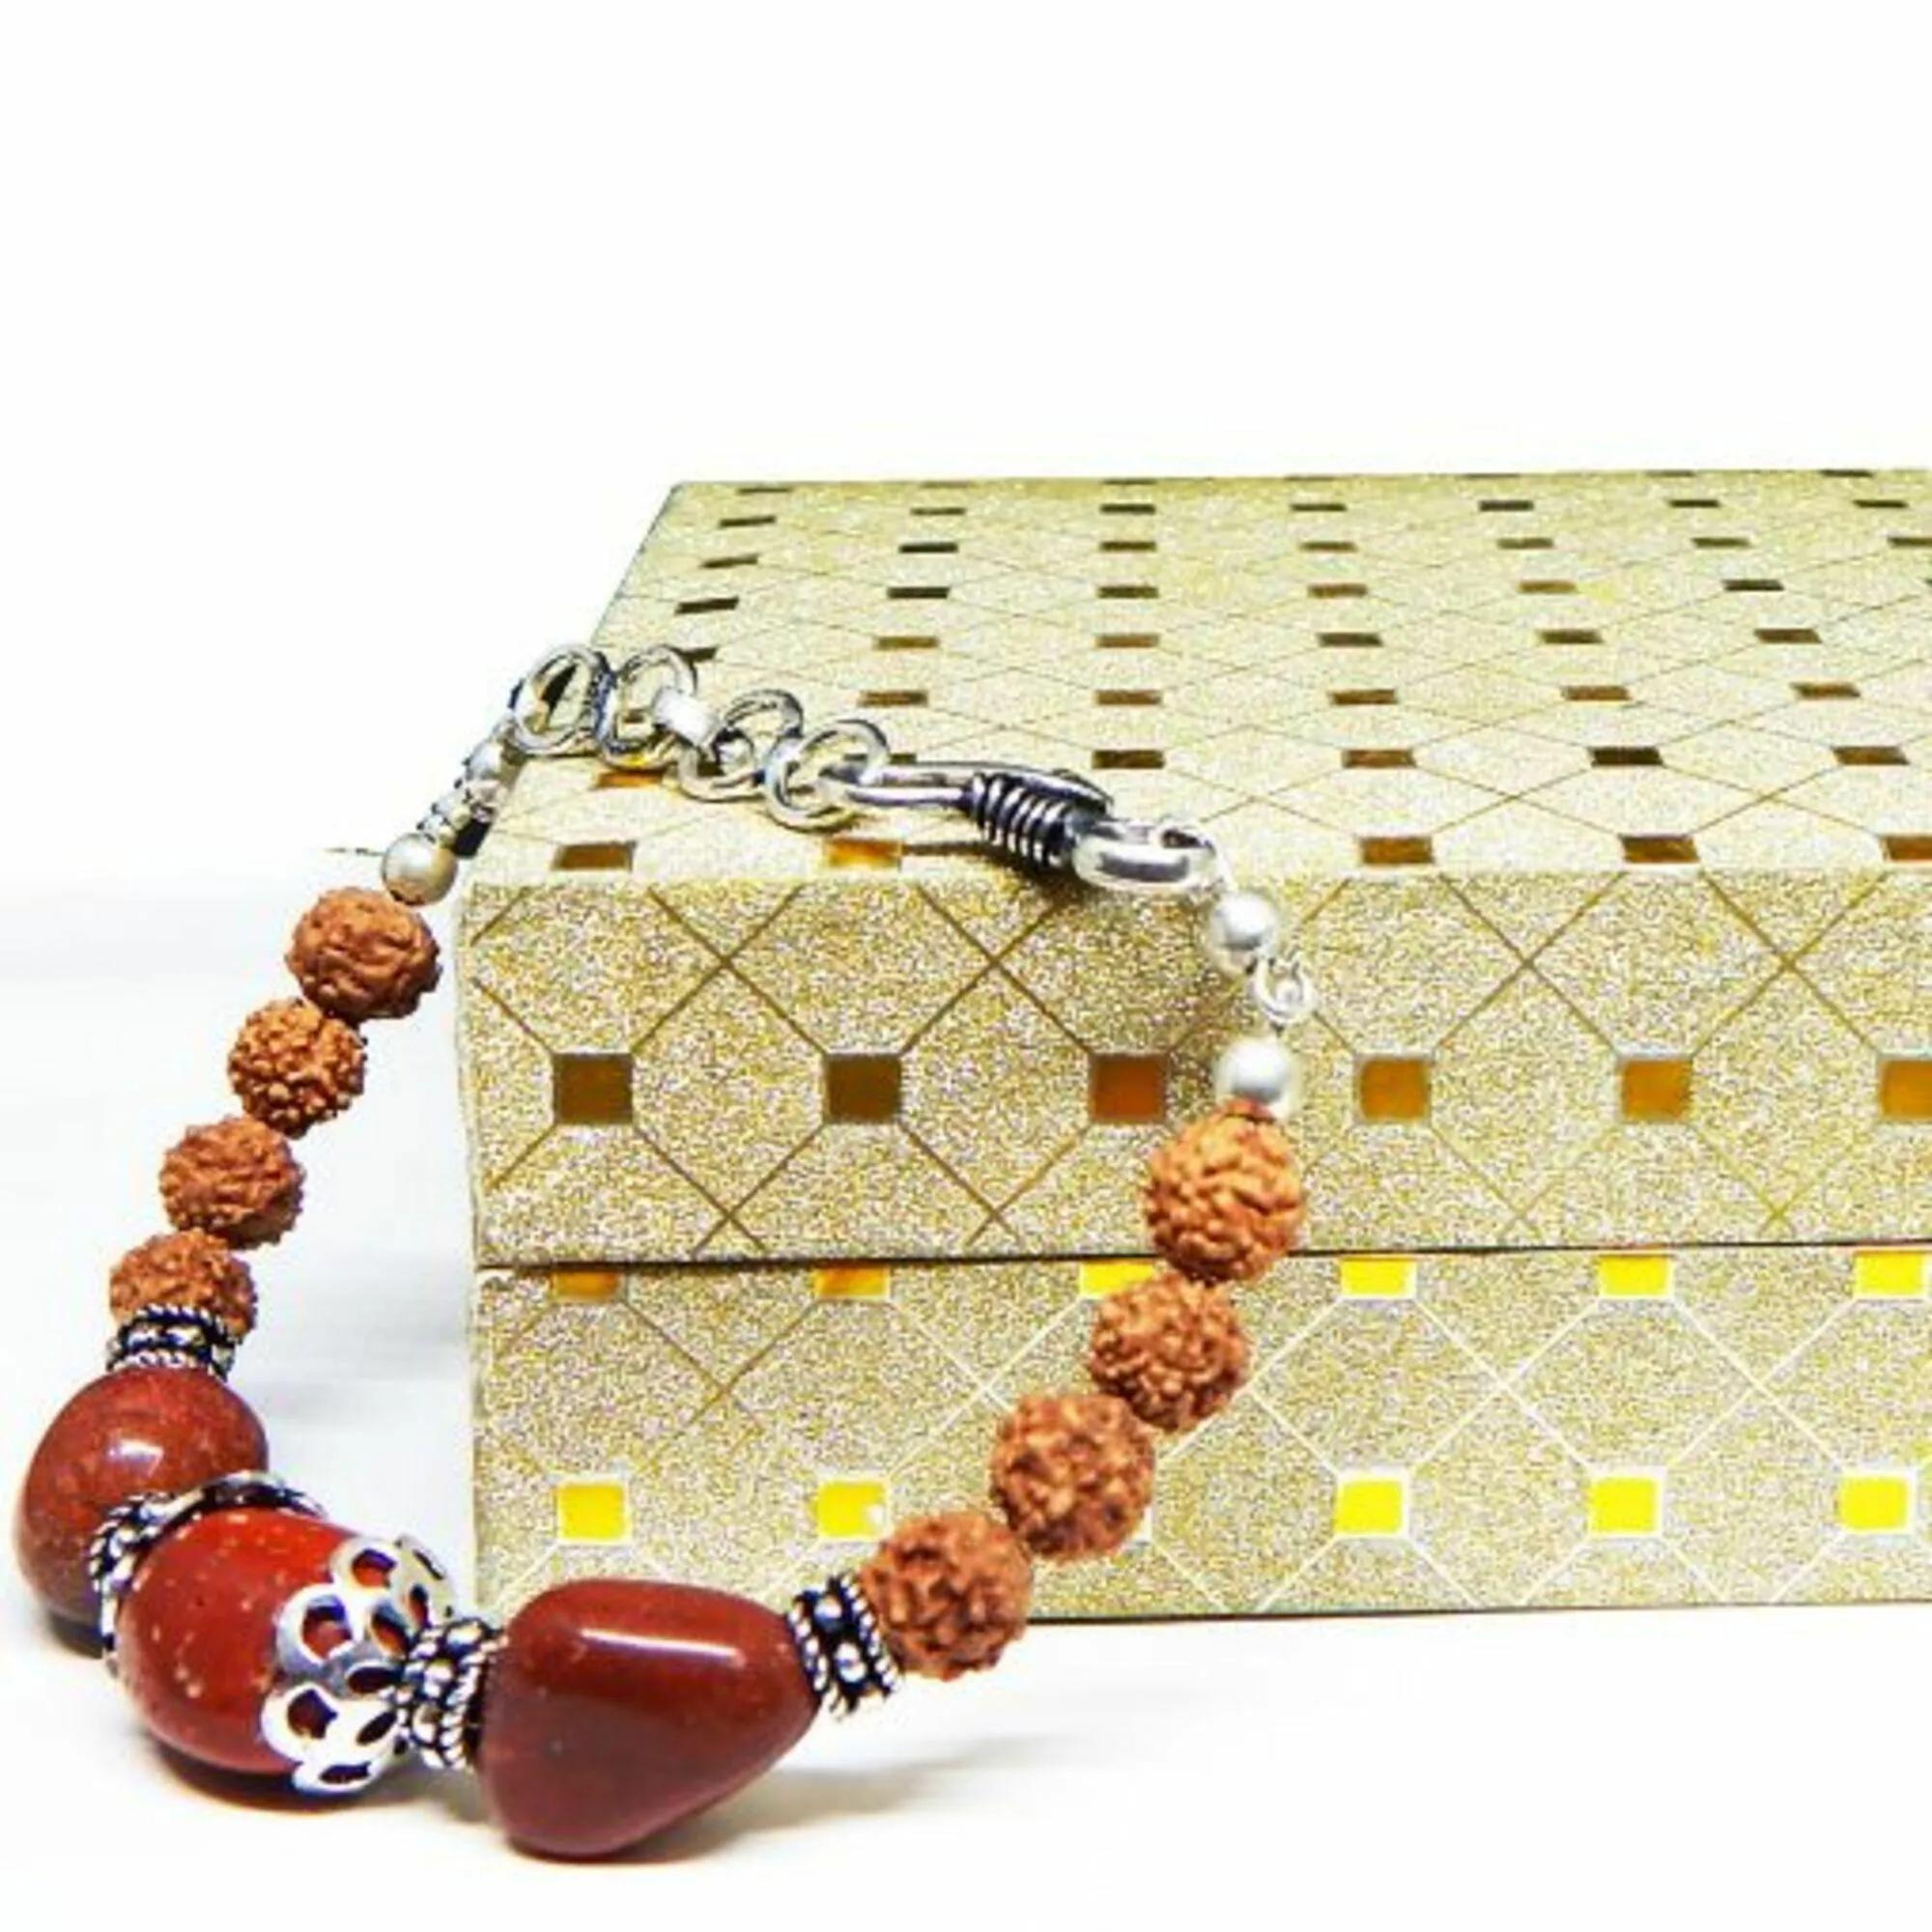
Jaya Vision Enterprises Red Jasper Tumble & Rudraksha Beads Bracelet
Type: Bracelets
Brand: JAYA VISION ENTERPRISES
Price: Rs. 360
 Red Jasper Tumble & Rudraksha Beads Bracelet for Sacral ChakraRed Jasper Tumble and Rudraksha Beads with Copper metal beads with Silver Polish.Red Jasper increases personal power, creativity, energy gives courage. It helps in meditation by increasing concentration.Helps in blood circulation, aids in male impotency, increases appetite, alleviates problems of the liver, bladder, kidneys and spleen.